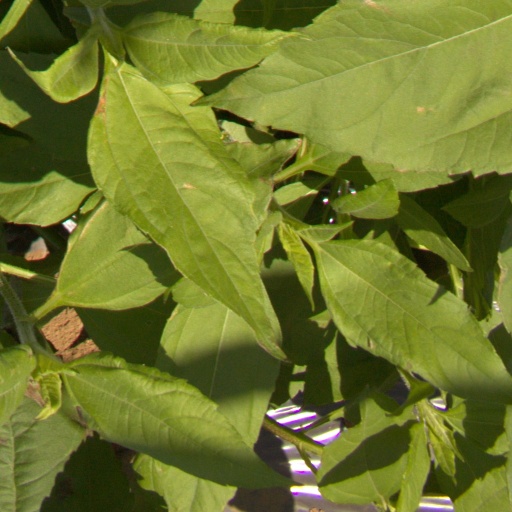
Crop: Jerusalem artichoke